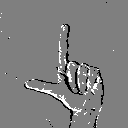
ASL letter: l